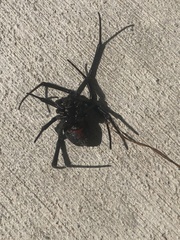
Species: Lactrodectus_hesperus